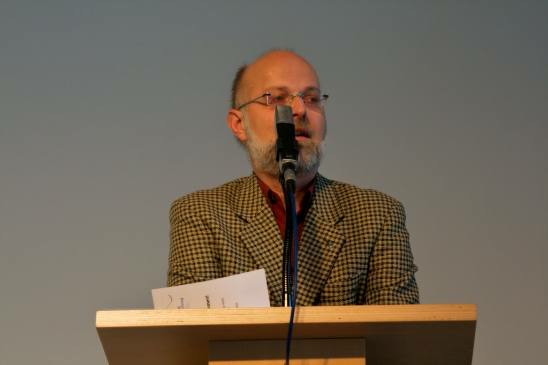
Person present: Yes